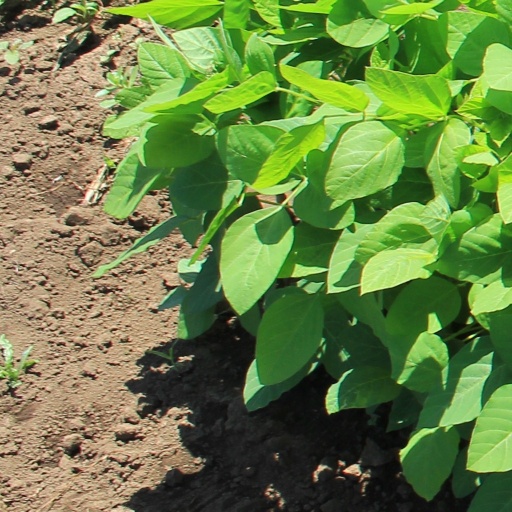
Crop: soybean